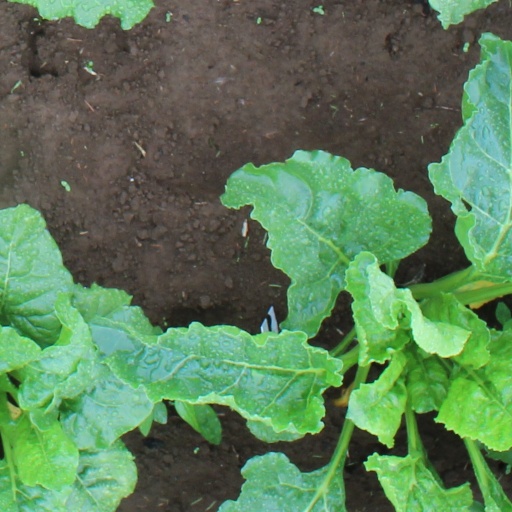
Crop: sugar beet